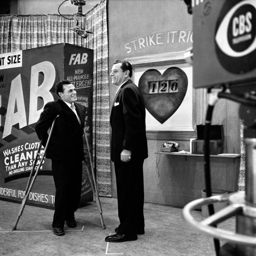
tv programme with actor with a contestant .